James Wallace Sleigh

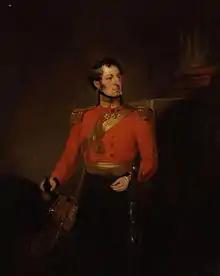
Portrait of Sir James Wallace Sleigh, by William Salter

Sir James Wallace Sleigh CB (1775–1865) was an officer of the British Army. He rose to be a general, and fought with Wellington at the Battle of Waterloo.